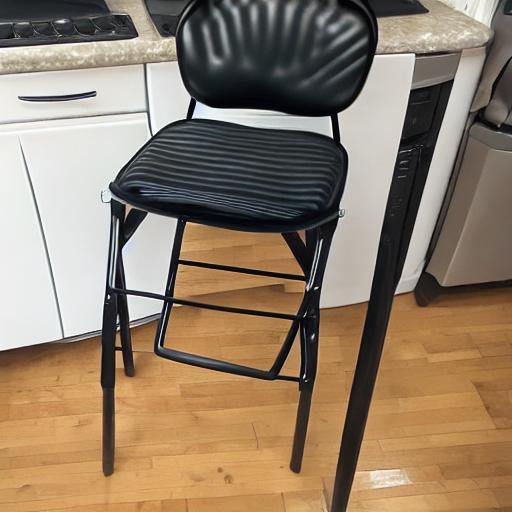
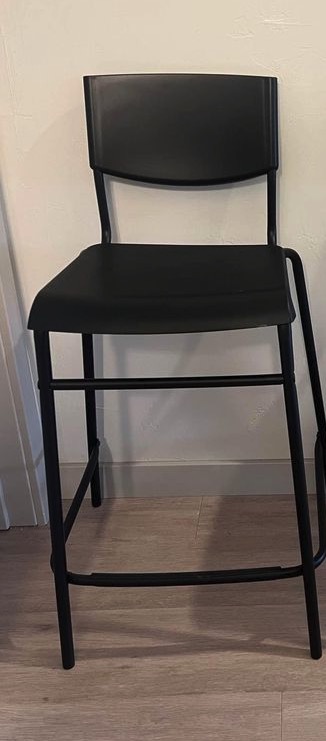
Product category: stool
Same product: no